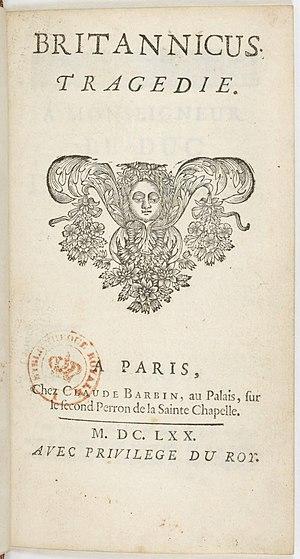
Frontispice de la première édition de Britannicus de Jean Racine (1670)
Jean Racine est un dramaturge et poète français.
Britannicus est une tragédie en cinq actes et en vers de Jean Racine, représentée pour la première fois le 13 décembre 1669 à Paris, à l’Hôtel de Bourgogne. L'épître dédicatoire est adressée au duc de Chevreuse.